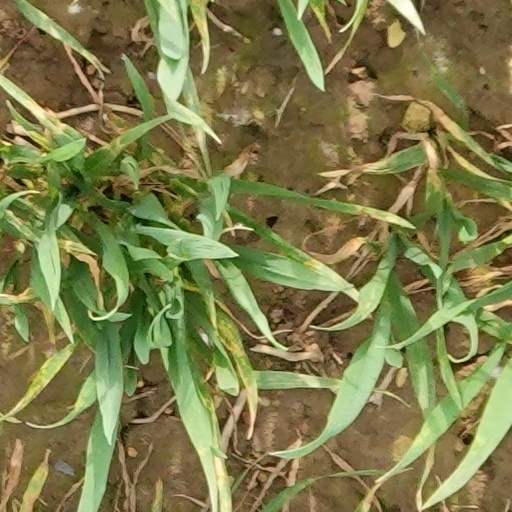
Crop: wheat